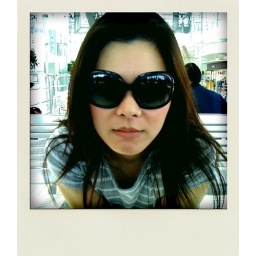
Picture of my wife with big black sun glasses reminds me of U2' Bono in '91. Love it.